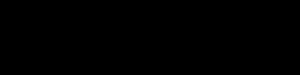
Les cérébrosides sont des lipides qui font partie des glycosphingolipides. Ils sont constitués d’un céramide lié par une liaison bêta-osidique à un ou plusieurs ose neutre. Pour les oses chargés voir les gangliosides. L'acide gras est souvent à longue chaine, et en particulier l'acide nervonique.